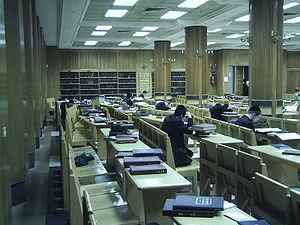
Une synagogue est un lieu de culte juif.